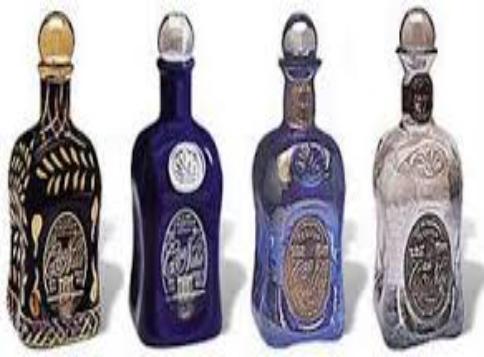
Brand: Casa Noble
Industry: Food